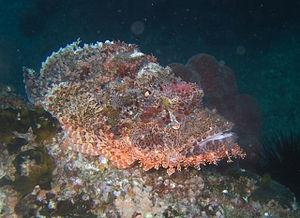
Scorpaenopsis oxycephala, communément nommée Poisson-scorpion à houppe, est une espèce de poissons marins benthiques de la famille des Scorpaenidae.
Scorpaenopsis est un genre de poissons de la famille des scorpénidés, cousin des rascasses.